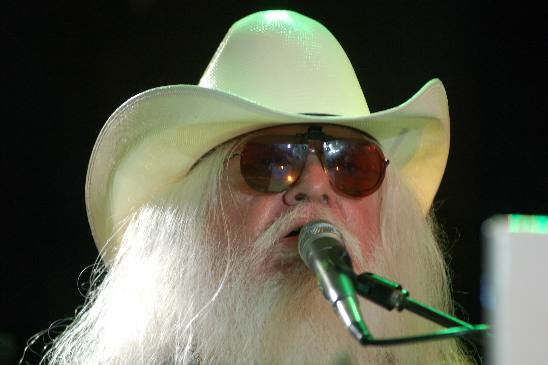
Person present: Yes